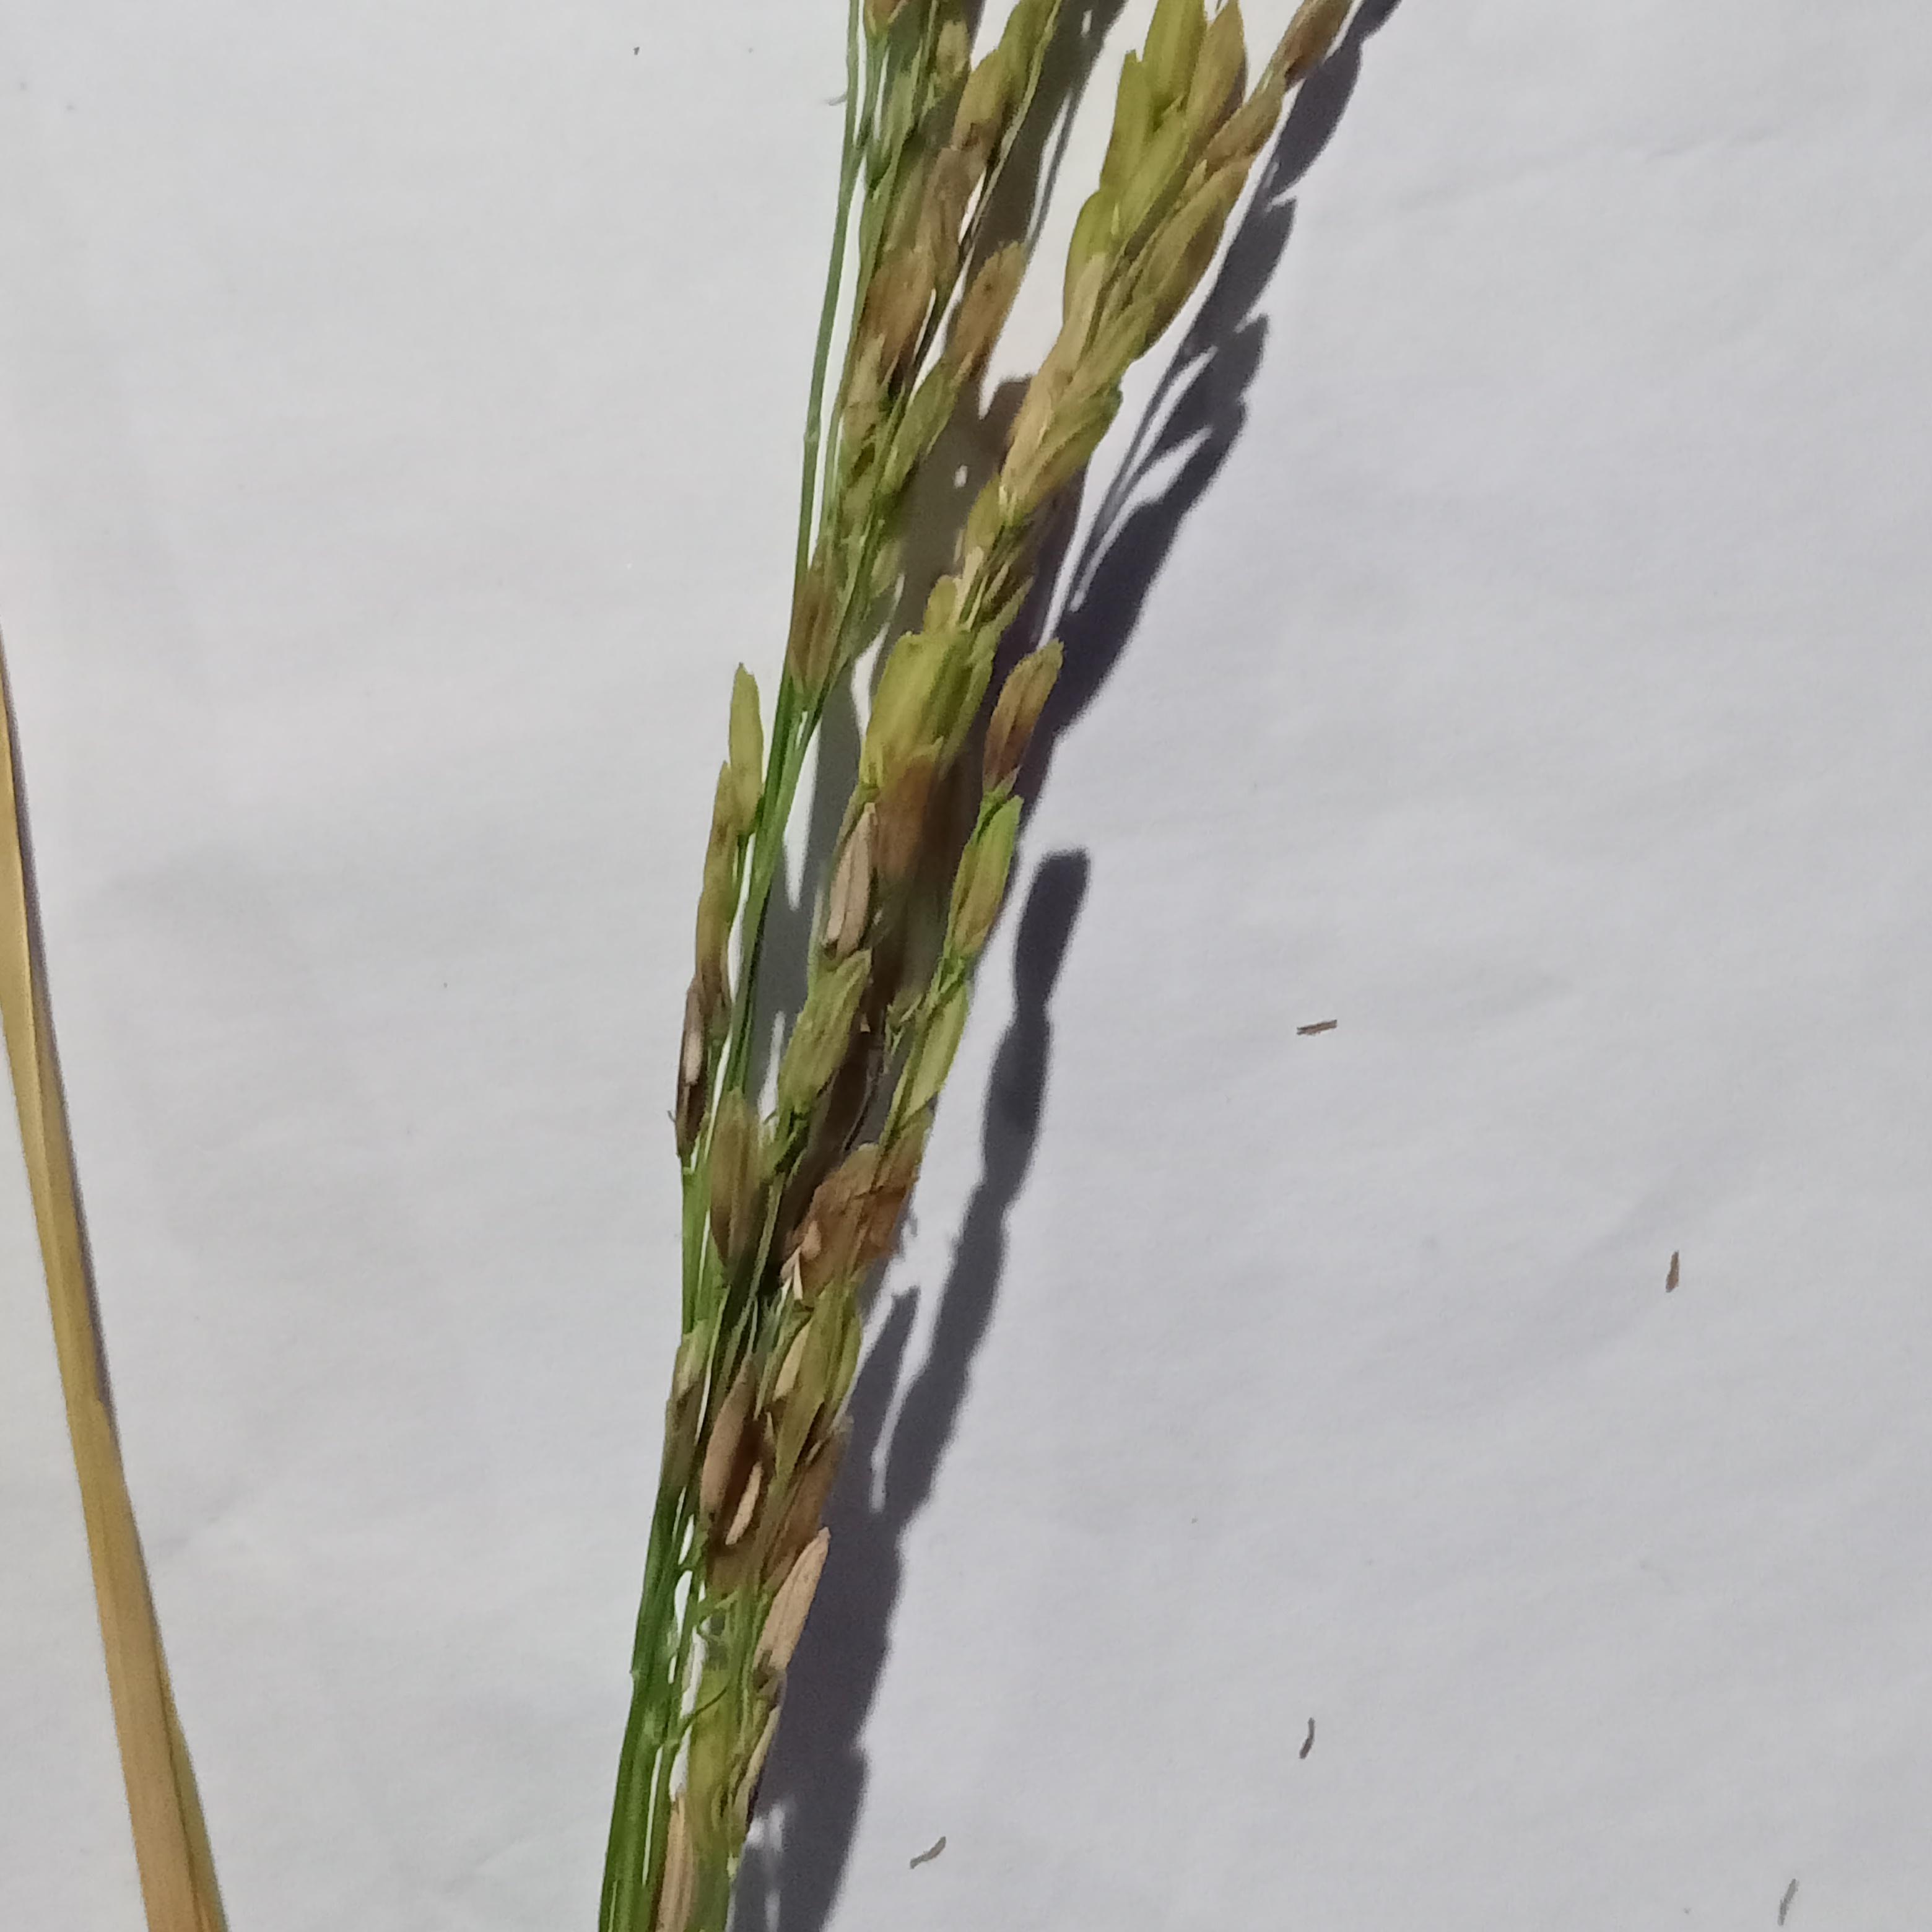
Label: Rice___Neck_Blast